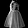
Label: Dress